Quetzalcōātl

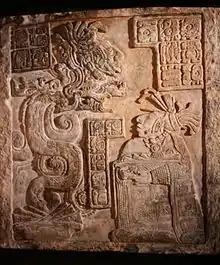
Vision Serpent depicted on lintel 15 from Yaxchilan

On the basis of the Teotihuacan iconographical depictions of the feathered serpent, archaeologist Karl Taube has argued that the feathered serpent was a symbol of fertility and of internal political structures - contrasting with the War Serpent symbolizing the outwards military expansion of the Teotihuacan empire. Historian Enrique Florescano - also analyzing Teotihuacan iconography - argues that the Feathered Serpent was part of a triad of agricultural deities: